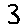
Label: 3